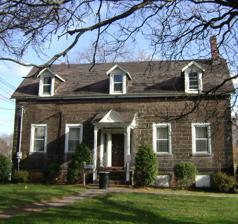
Building: John W. Rea House
Country: United States of America
Year built: 1810
Historic house in New Jersey, United States United States historic place John W. Rea House U.S. National Register of Historic Places New Jersey Register of Historic Places John W. Rea House, seen from the front in early December, 2011. Show map of Passaic County, New Jersey Show map of New Jersey Show map of the United States Location 675 Goffle Road, Hawthorne, New Jersey Coordinates 40°57′26″N 74°9′43″W / 40.95722°N 74.16194°W / 40.95722; -74.16194 Area 3 acres (1.2 ha) Built 1810 Architectural style Colonial NRHP reference No. 99001168 NJRHP No. 183 Significant dates Added to NRHP September 17, 1999 Designated NJRHP July 28, 1999 The John W. Rea House is located in Hawthorne , Passaic County , New Jersey , United States. The house was built in 1810 and was added to the National Register of Historic Places on September 17, 1999. See also National Register of Historic Places listings in Passaic County, New Jersey References